Víctor (footballer, born 1974)

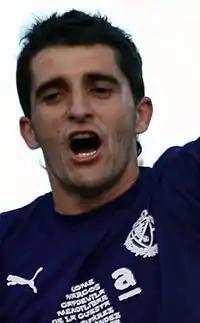
Víctor in 2007

Víctor Manuel Fernández Gutiérrez (born 17 April 1974), known simply as Víctor, is a Spanish former professional footballer. Usually a striker, he could also be put to use behind a sole attacker.